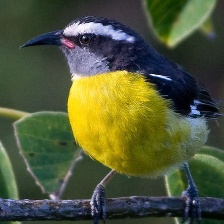
Species: BANANAQUIT
Scientific name: COEREBA FLAVEOLA